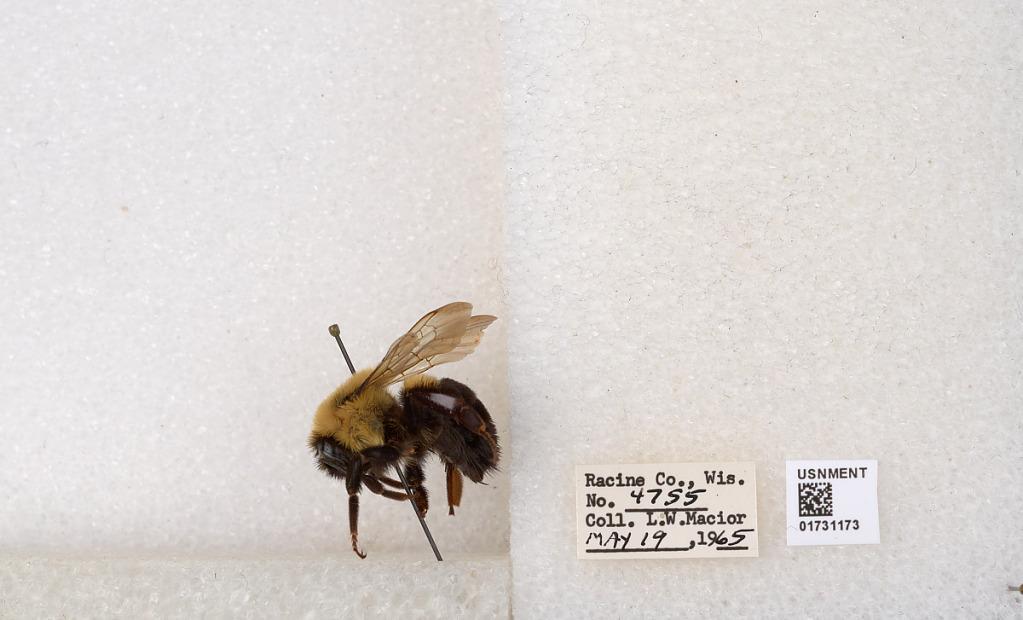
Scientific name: Bombus impatiens Cresson
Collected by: L. Macior
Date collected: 1965-5-19
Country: United States
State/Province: Wisconsin
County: Racine
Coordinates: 42.7299, -87.8123